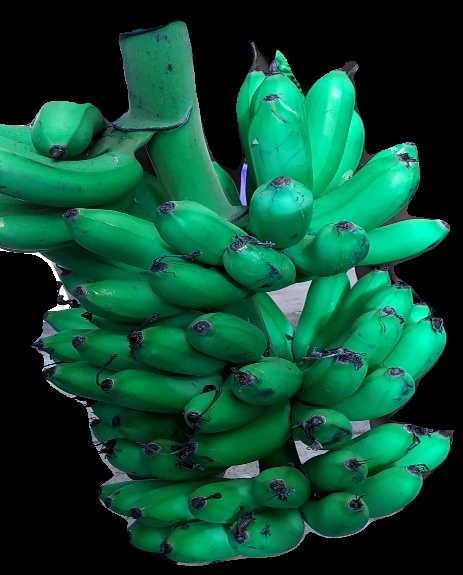
Variety: rasbale
Grade: grade1